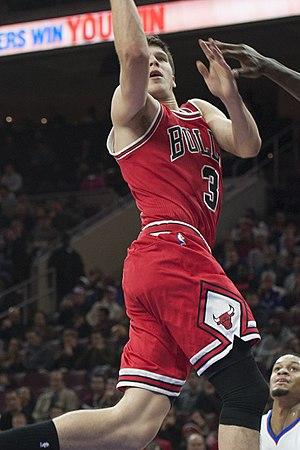
Douglas Richard "Doug" McDermott, né le 3 janvier 1992 à Grand Forks, Dakota du Nord, est un joueur américain de basket-ball. Il évolue au poste d'ailier. Il est le fils de l'entraîneur des Bluejays de Creighton, Greg McDermott.